London Debating Societies

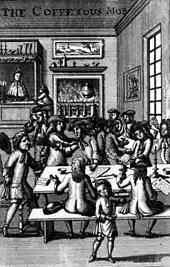
An unruly crowd at a London coffeehouse, 1710.

Regardless of when the debating societies formally began, they were firmly established in London society by the 1770s. At this time, many of the societies began to move out of the pubs and taverns in which they had initially met, and into larger and more sophisticated rooms and halls. Tea, coffee, and sometimes sweets and ice cream replaced the alcohol of the taverns, and the admission fee also increased. The new setting and atmosphere contributed to an overall more respectable audience in line with the Enlightened ideal of politeness. Mary Thale notes that, while the usual admission of a sixpence was not insubstantial, it was considerably less than the price of attending a lecture or the theatre. The debating societies were therefore more accessible to members of the working, middle, and lower classes, truly bringing the "rational entertainment" so favoured during the Enlightenment into the public sphere. Questions and topics for debate, as well as the outcomes of the debates, were advertised in the many London newspapers that flourished during the time, again linking the debating societies with the public sphere.